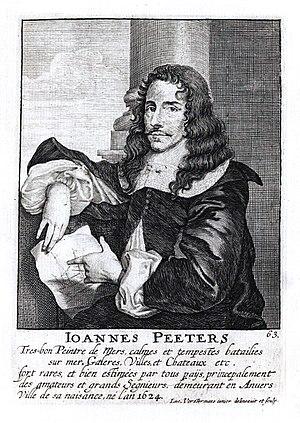
Le Het Gulden Cabinet vande Vry Schilder-Const ou Cabinet d'or de l'art libéral de la peinture est un ouvrage écrit par le notaire et le rederijker flamand du XVIIᵉ siècle Cornelis de Bie et publié à Anvers en 1662. Écrit en néerlandais, c'est un recueil de biographies et de panégyriques d'artistes des XVIᵉ et XVIIᵉ siècles principalement des Flandres incluant des portraits gravés. L'œuvre est une importante source d'information sur ces artistes et en fut la principale pour des historiens de l'art tels qu'Arnold Houbraken et Jacob Campo Weyerman.
Johannes Peeters, né le 24 avril 1624 à Anvers – mort le 6 juin 1678 à Anvers) est un peintre flamand spécialisé dans la peinture des paysages marins et les œuvres dépeignant les naufrages.